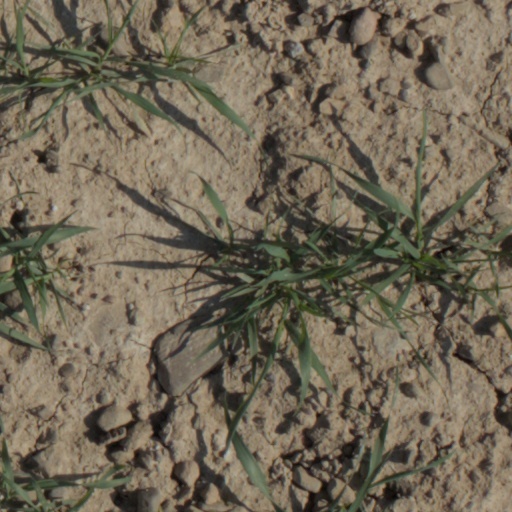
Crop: wheat